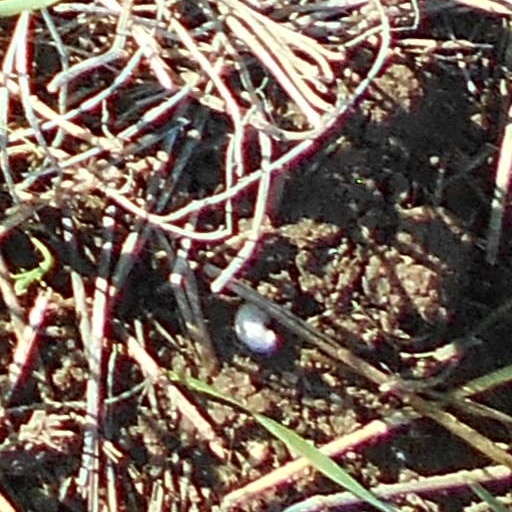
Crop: wheat